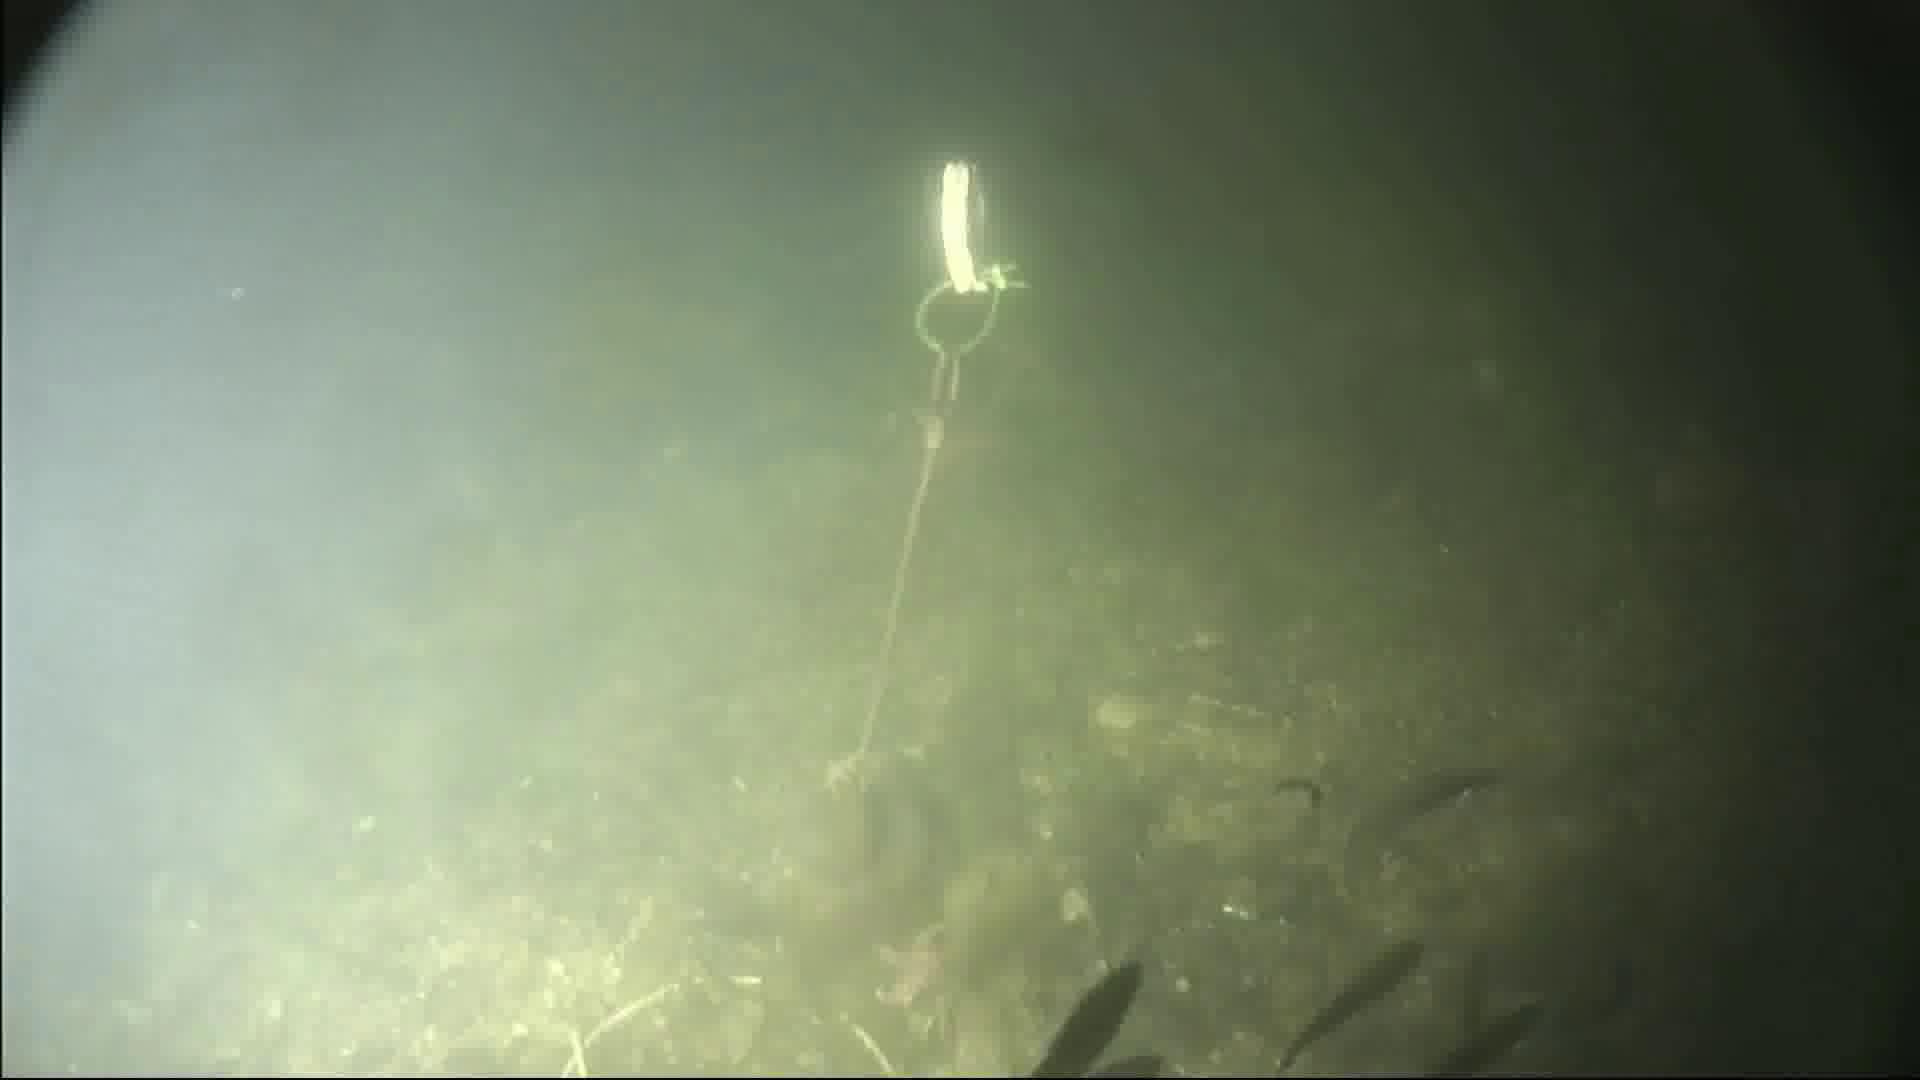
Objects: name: starfish
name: small_fish